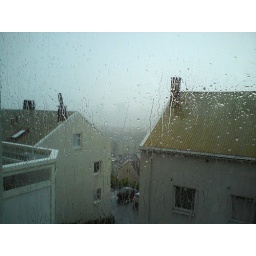
The rain was literally splashing against the windows in the strong wind, just like in a car washer.